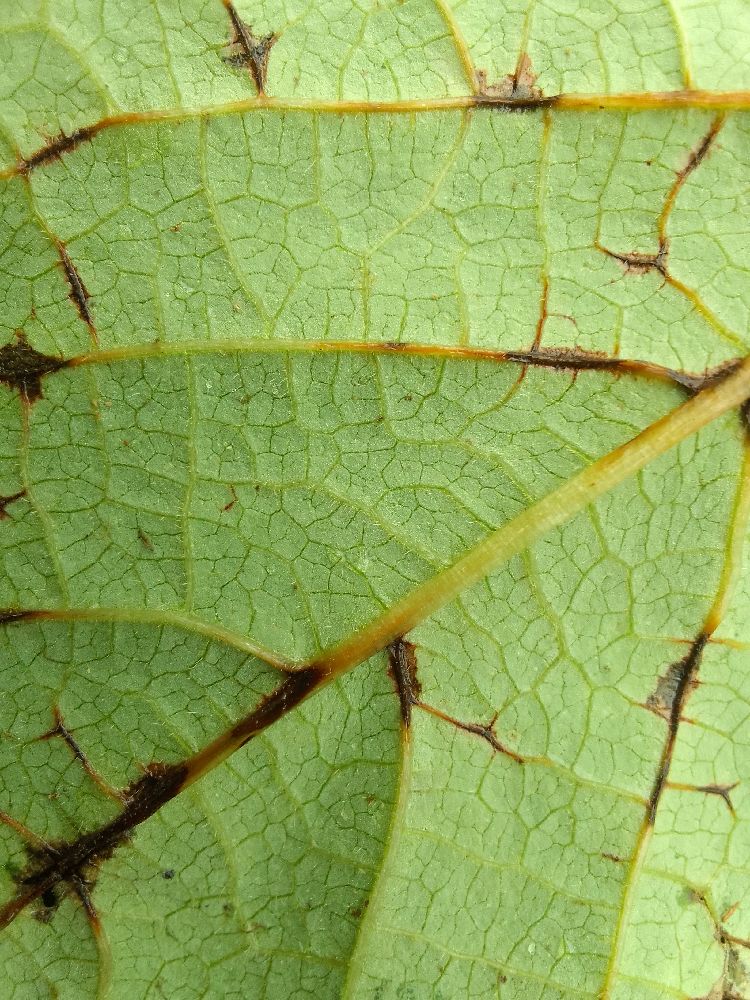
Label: anthracnose